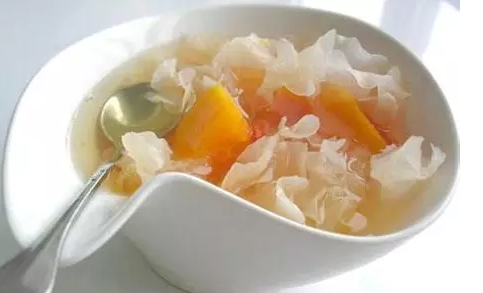
Label: trash